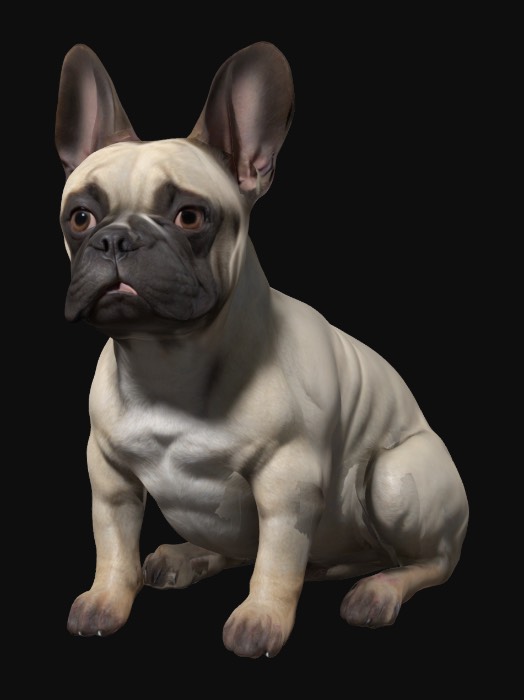
미적 점수 (1~10점): 9